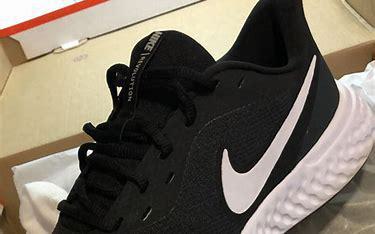
Brand: Nike
Model: Downshifter 11